Skradin

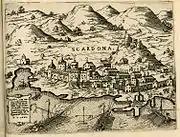

Skradin was conquered by the Ottomans in 1522 and remain part of the Ottoman Empire until 1684, with a few interruptions. During the Ottoman–Venetian wars, the town was devastated and subsequently relocated.